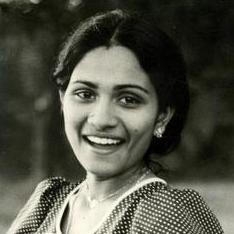
Age: 17